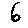
Label: 6